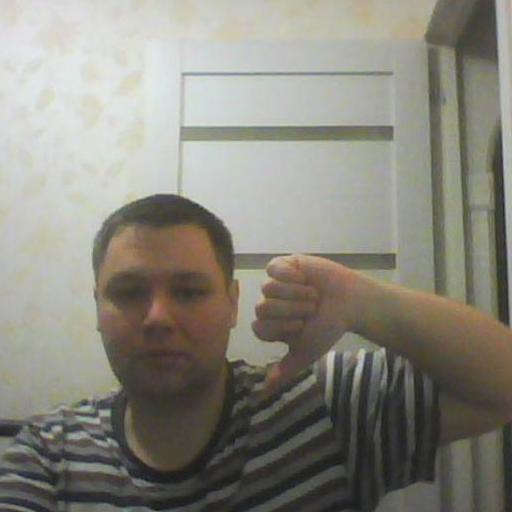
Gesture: dislike